Antonov An-30

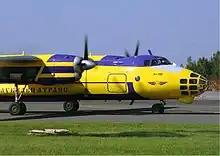
Lukaviatrans An-30A

The Antonov An-30 is a derivative of the An-24, fitted with an entirely new fuselage forward of frame 11. The fuselage nose is extensively glazed. Housed within the new nose section are the navigator and precise navigational equipment, including an optical sight for ensuring accuracy of aerial photography. To enable accurate and repeatable survey flights, standard equipment for the An-30 included computer flight path control technology. This additional equipment replaced the radar on the An-24. The positioning of the new navigational equipment required the flightdeck to be raised by 41 cm in comparison to the An-24, giving the aircraft its other main feature, a hump containing the cockpit.